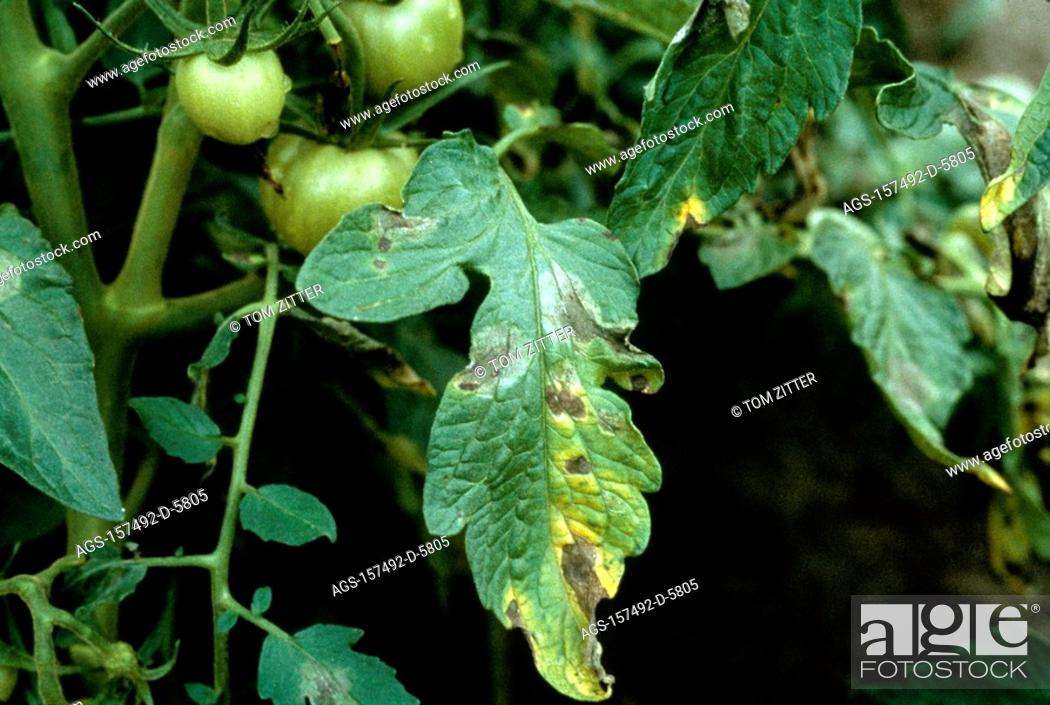
Plant: Tomato
Disease: tomato early blight